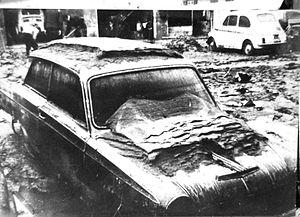
1966 est une année commune commençant un samedi.